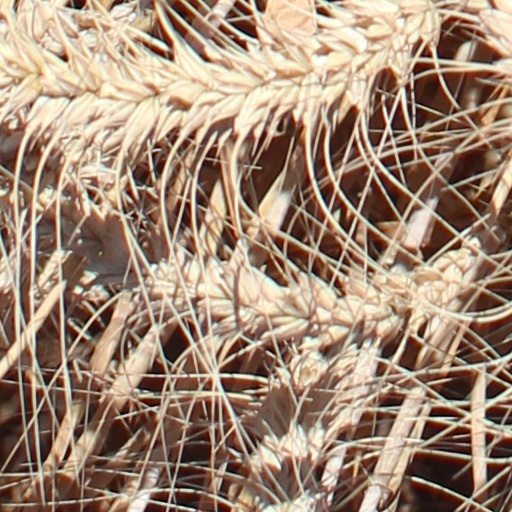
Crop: wheat